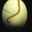
Label: worm